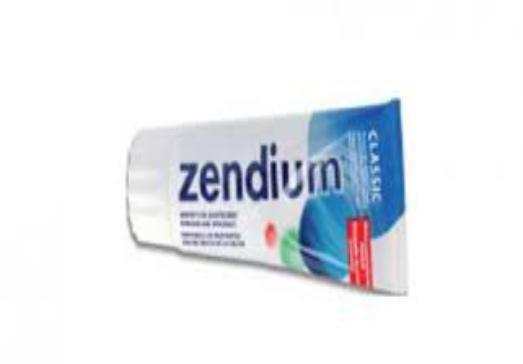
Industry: Medical